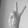
ASL letter: V